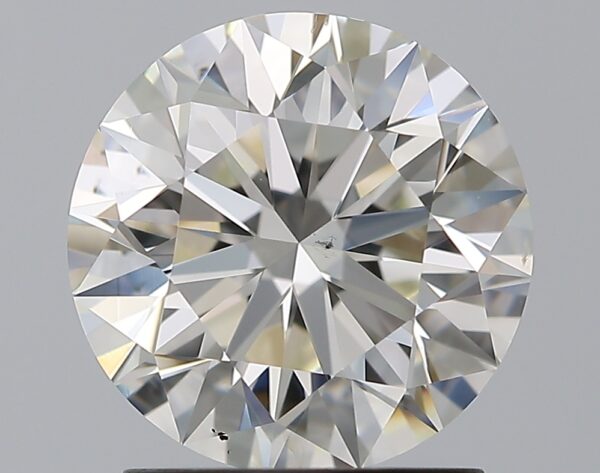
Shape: round
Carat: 1.7
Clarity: SI1
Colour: I
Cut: EX
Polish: EX
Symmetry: EX
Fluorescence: N
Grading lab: GIA
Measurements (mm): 7.56 x 7.61 x 4.76